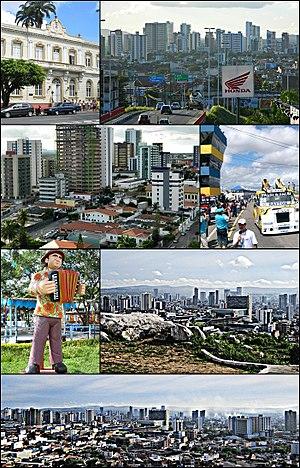
Caruaru est une ville brésilienne de l'intérieur de l'État du Pernambouc.Caruaru est une ville brésilienne dans l'État de Pernambuco. La ville la plus peuplée à l'intérieur de l'État, il est situé dans la microzone du Agreste et en raison de son importance culturelle, il est communément appelé par son peuple comme la capitale do Agreste et Princesinha do Agreste. La ville est située à 130 kilomètres de Recife, et son aéroport international, mondialement connu pour ses festivités Juin et est aussi appelée la Capitale ne Forró. Le Festival de Saint-Jean prend tout le mois de Juin, et se prolonge parfois en Juillet. Il est souvent considéré comme le plus grand Festival Saint-Jean dans le monde. Cararu avait une population résidente de 314 951 habitants en l'an 2010, qui vivent dans une superficie de 921 kilomètres carrés.